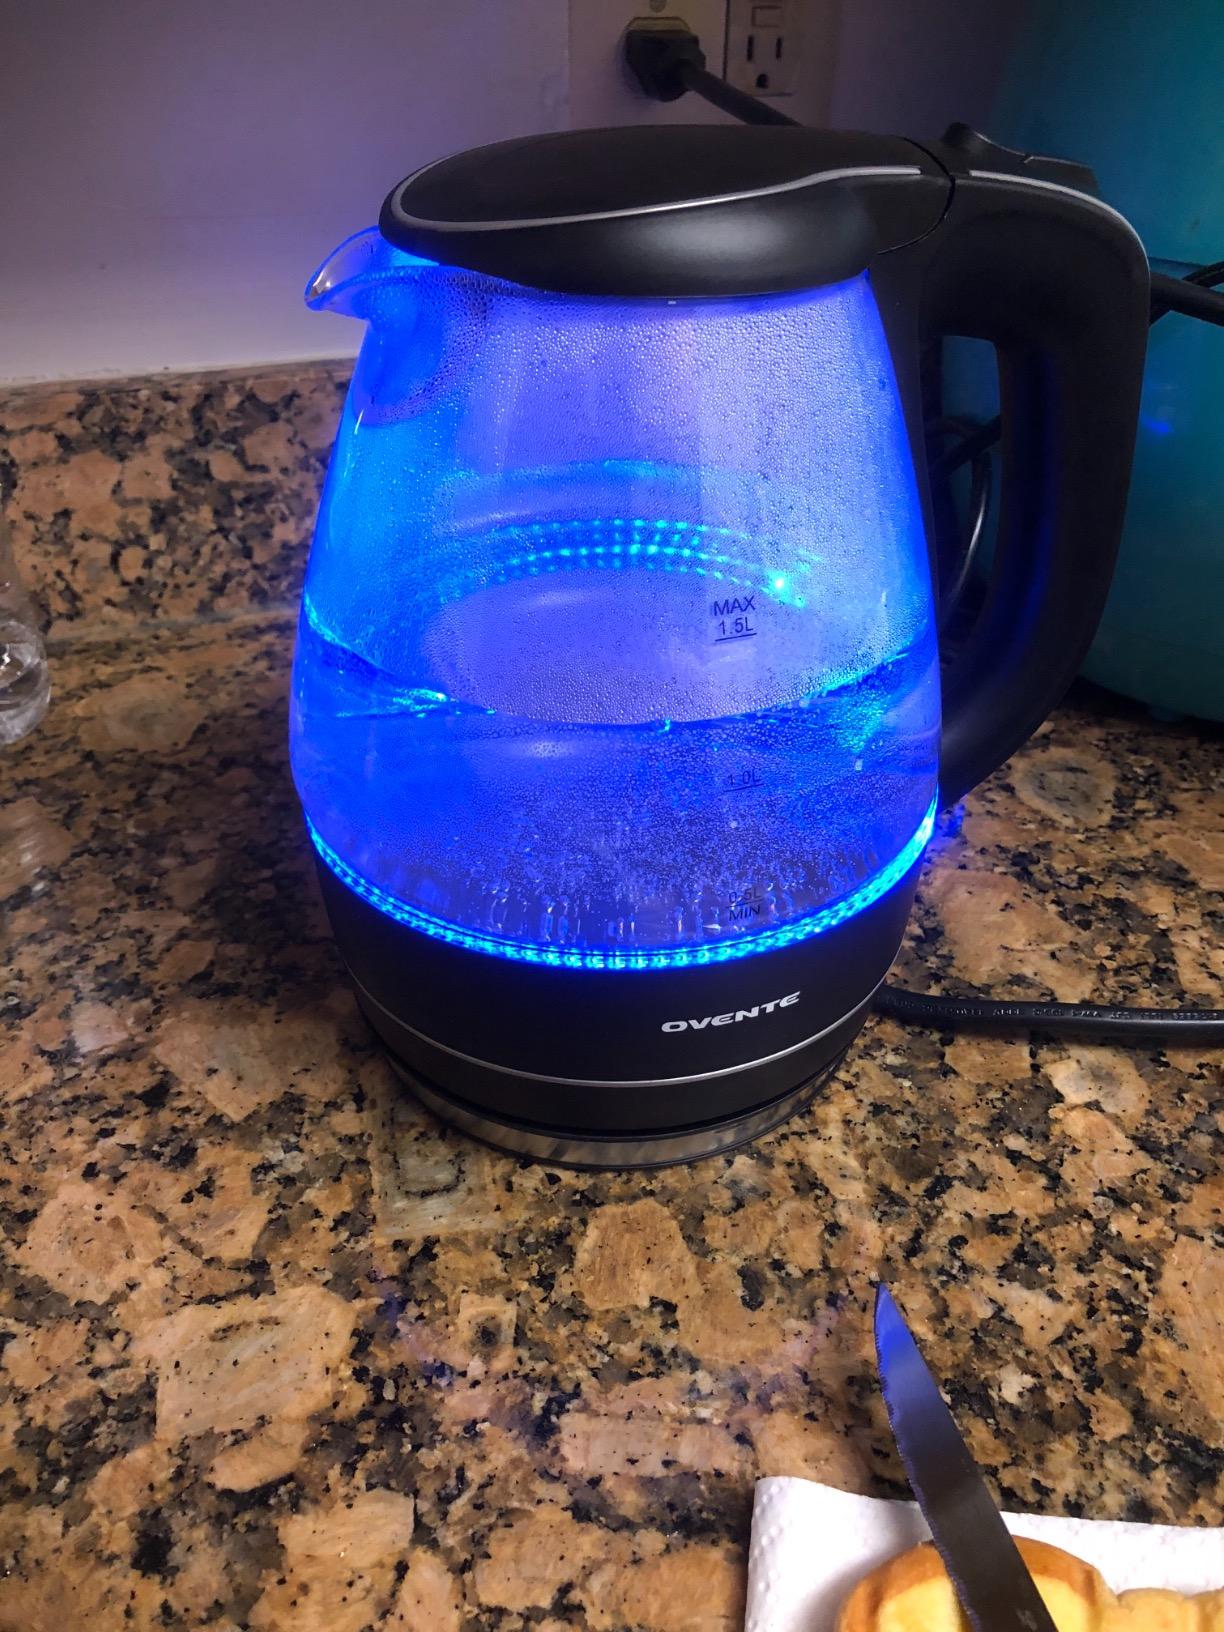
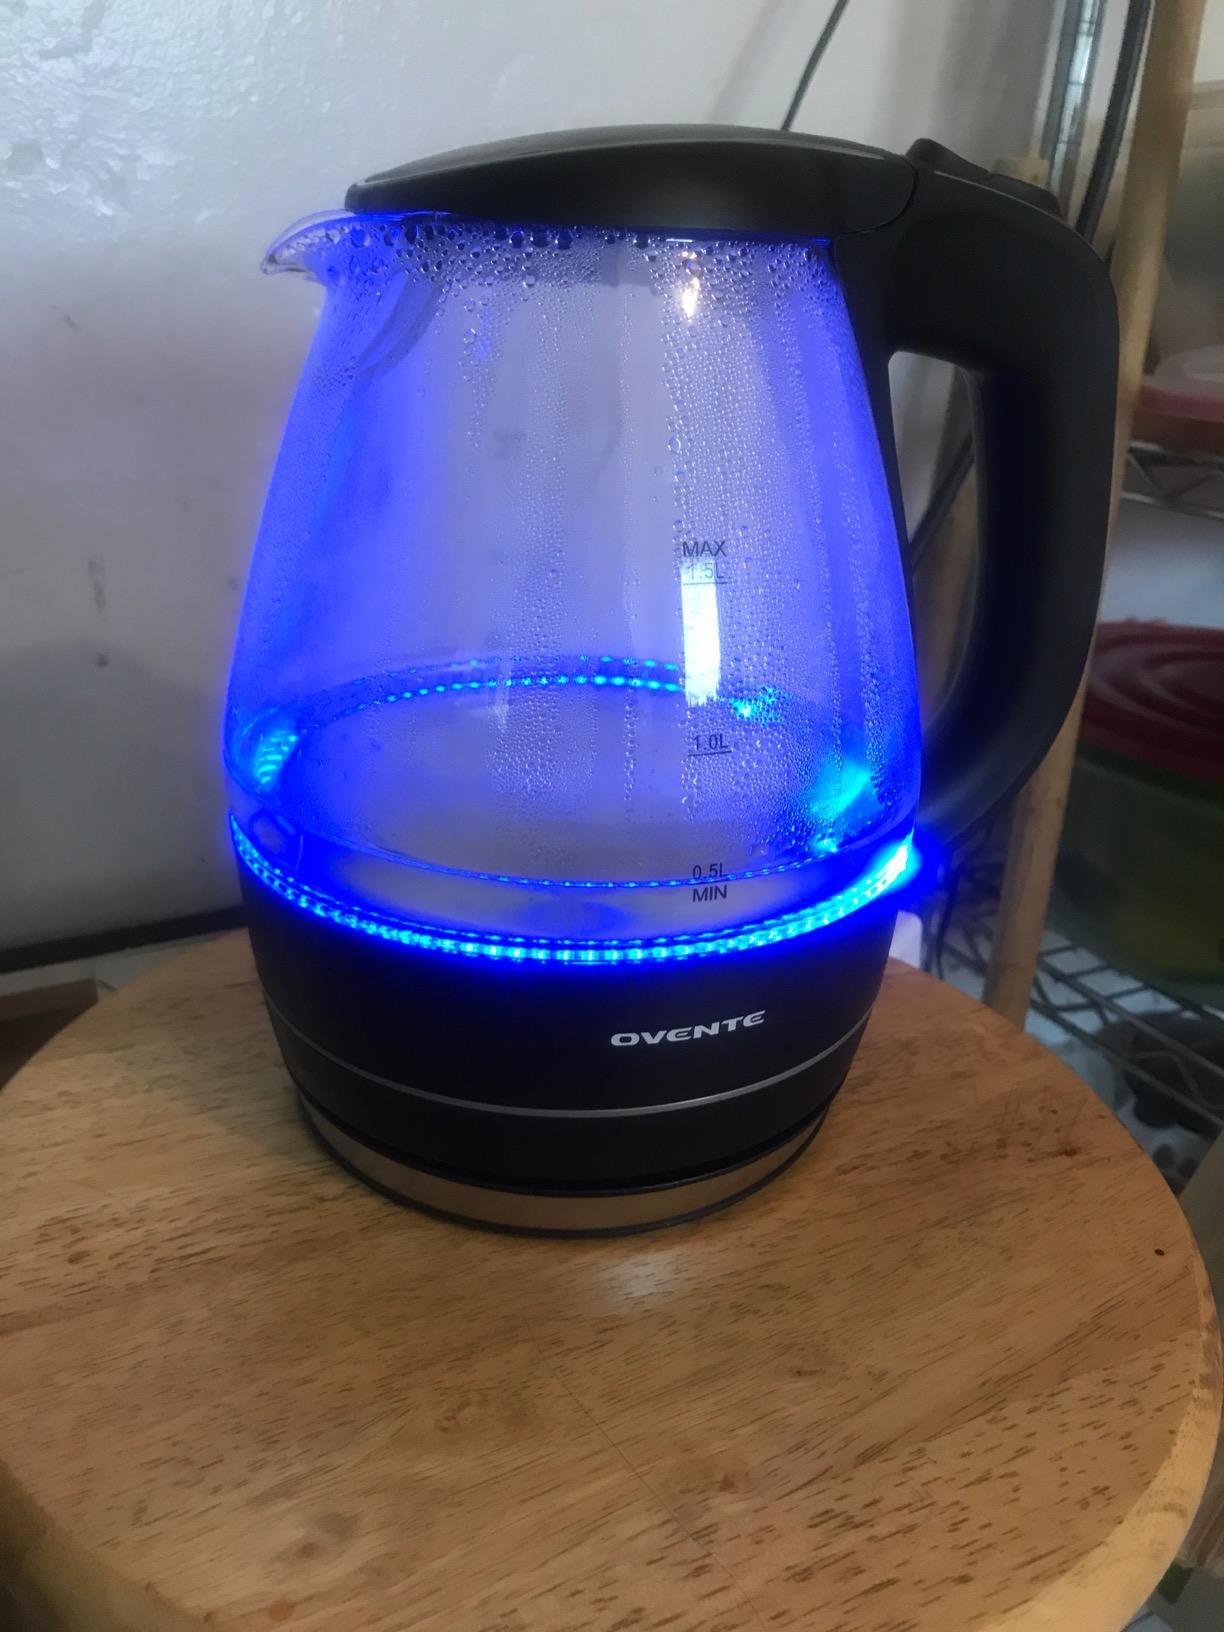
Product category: items_kettle
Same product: yes